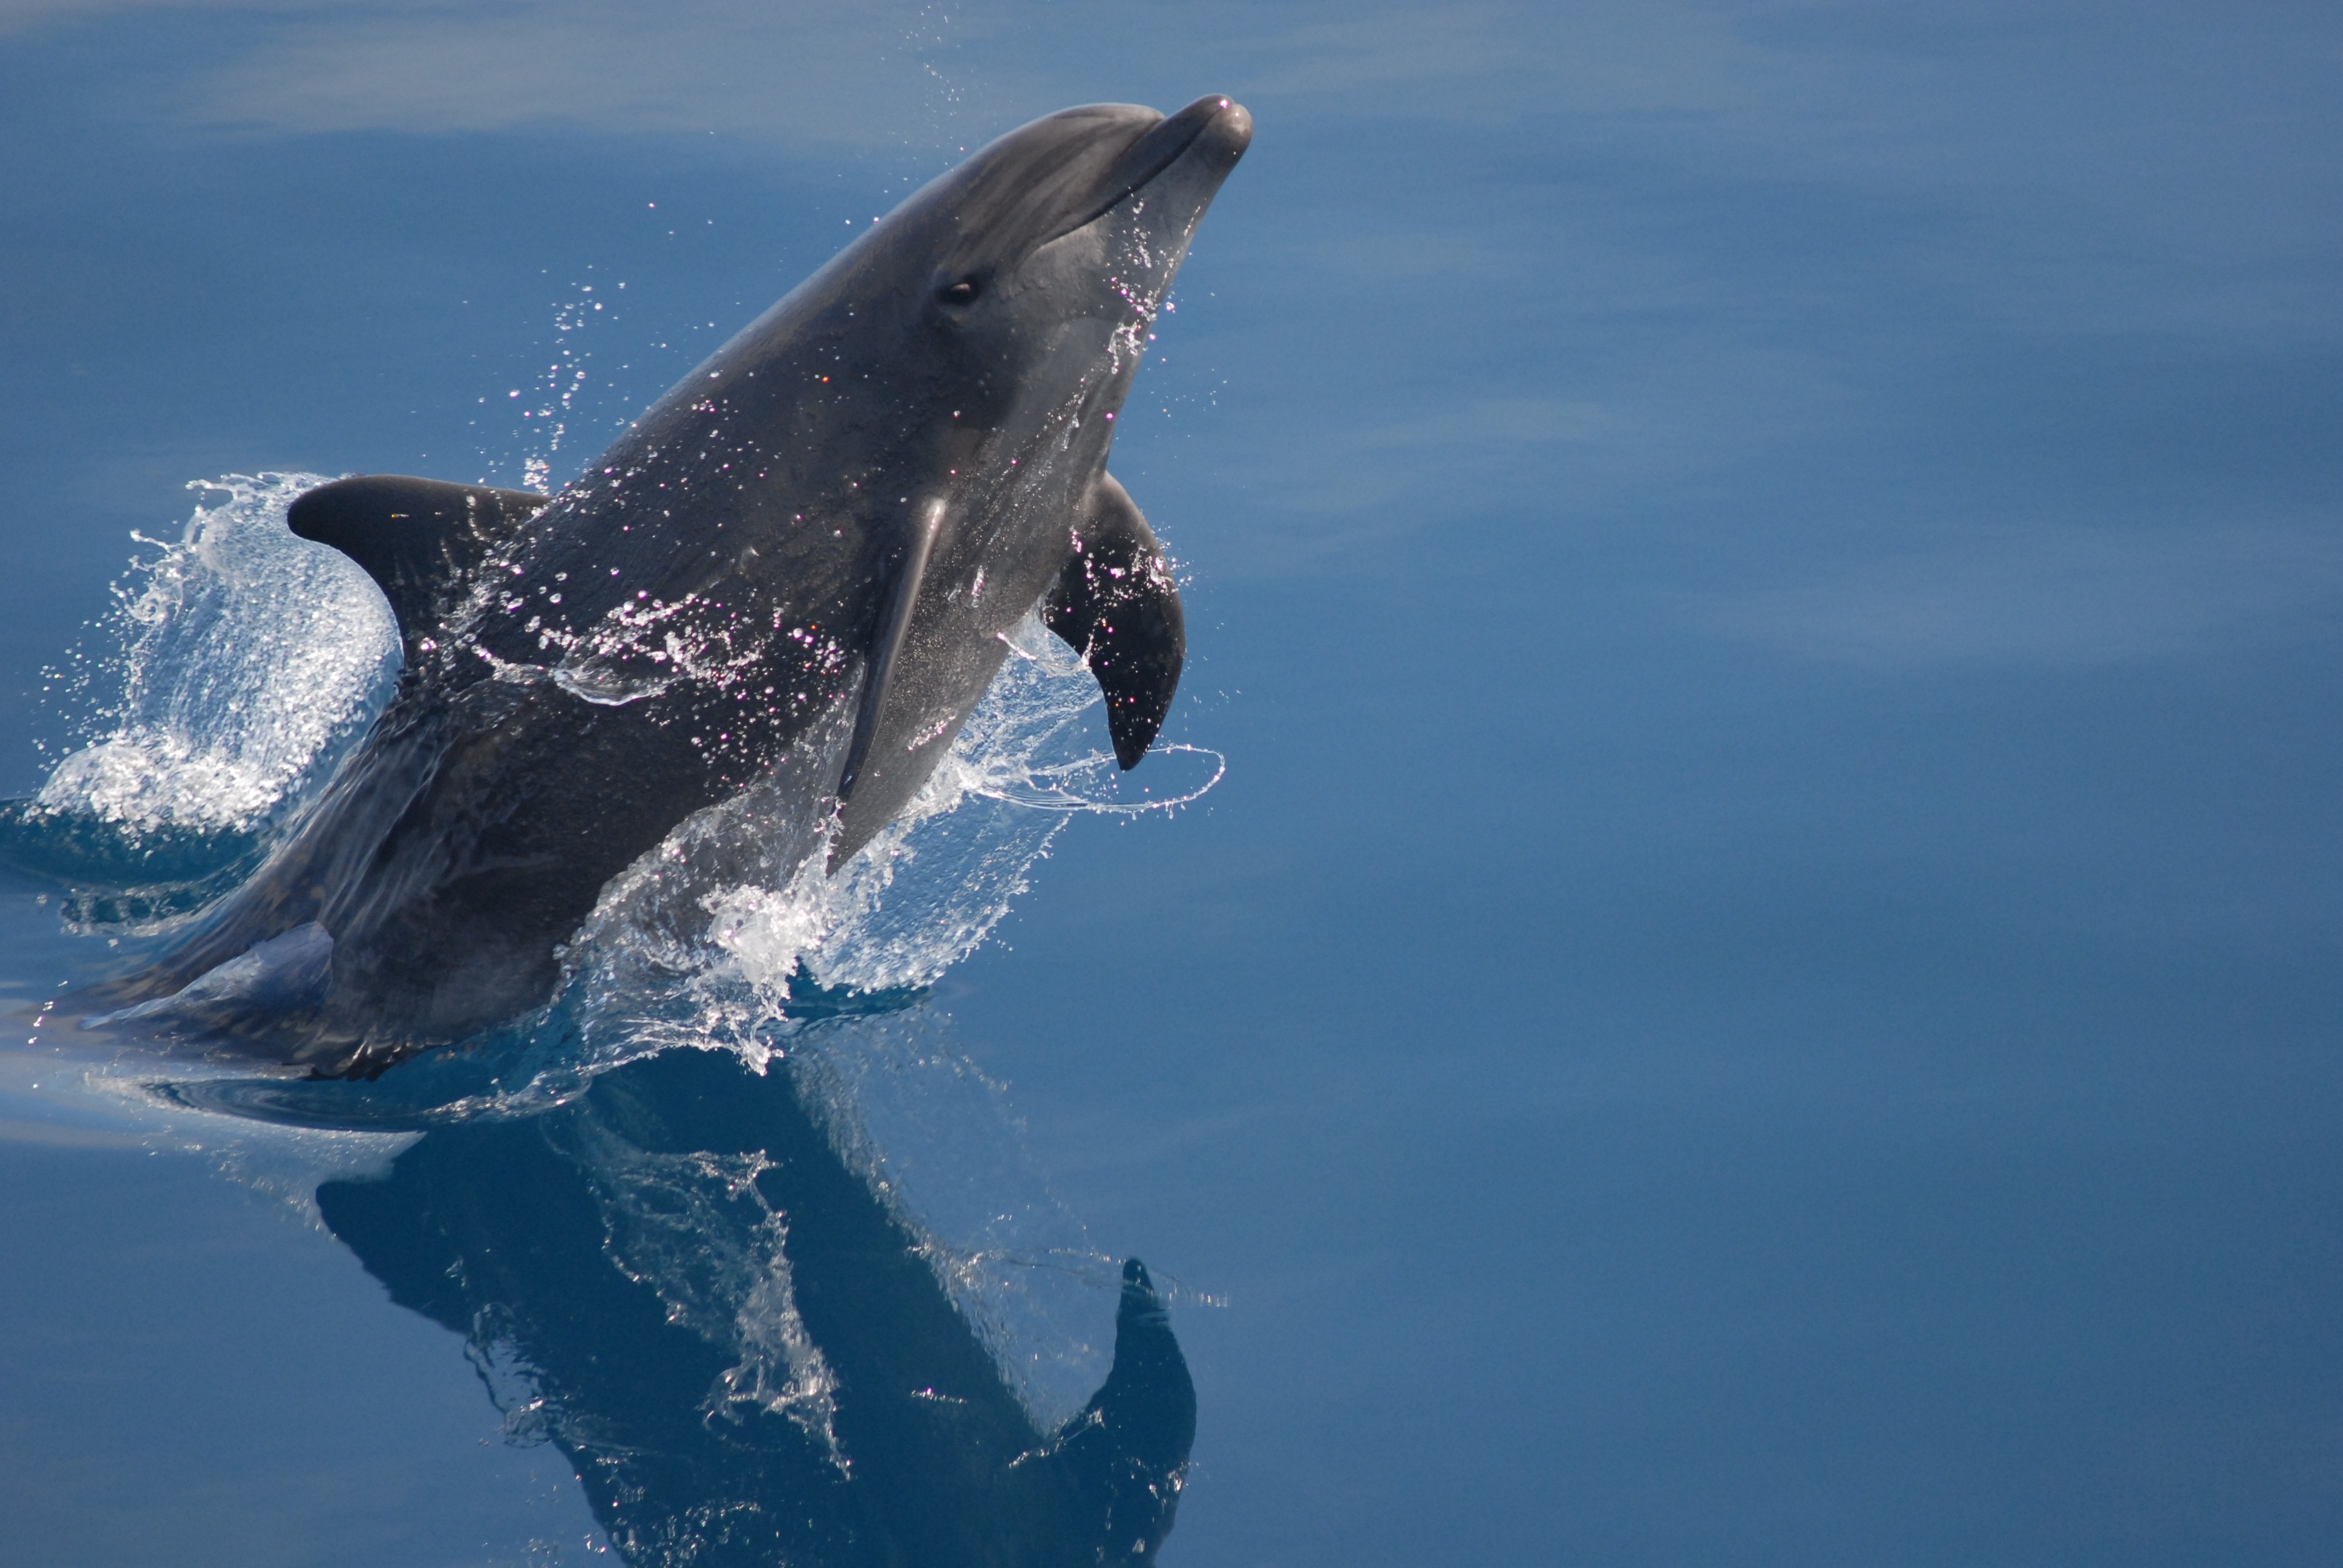
sea, water, nature, ocean, jumping, biology, mammal, swimming, humpback whale, outside, vertebrate, reflections, beautiful, dolphin, bottlenose dolphin, marine mammal, marine biology, whales dolphins and porpoises, common bottlenose dolphin